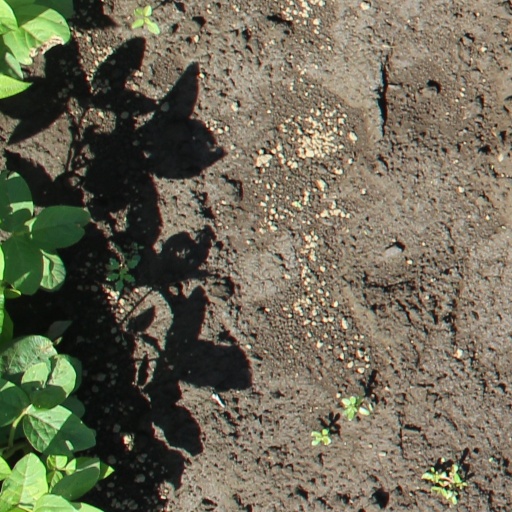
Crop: soybean